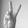
ASL letter: V